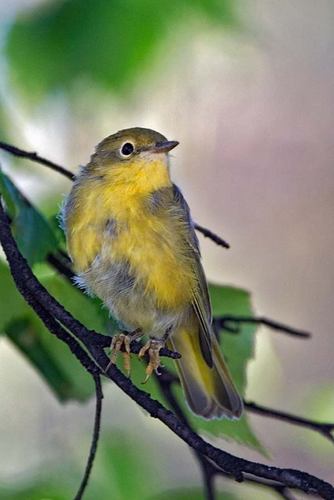
this tiny bird has a very small beak, large black eyes that stand out against it's white eye ring and has a yellow and gray coloration on its breast all the way down to it's undertail.
a small bird with white eyering, grey crown and yellow throat.
the bird has a yellow body color with some patches of grey and dark yellow on it's belly, crown and abdomen.
small yellow and grey feathered bird with white eye ring around a black eye.
a mottled bright yellow and medium gray colored bird with yellow feet.
this bird has a multicolored belly of which colors are yellow, gray, and white.
the wings of the bird has various shades of yellow, gray, and green.
this bird is yellow and brown in color, with a small sharp beak.
this small bird has a short black bill and a bright yellow throat and a yellow belly flecked with brown.
a yellow and gray bird with a wide tail, small head, pointy black beak, fuzzy hair, and large feet.
Species: Yellow Bellied Flycatcher